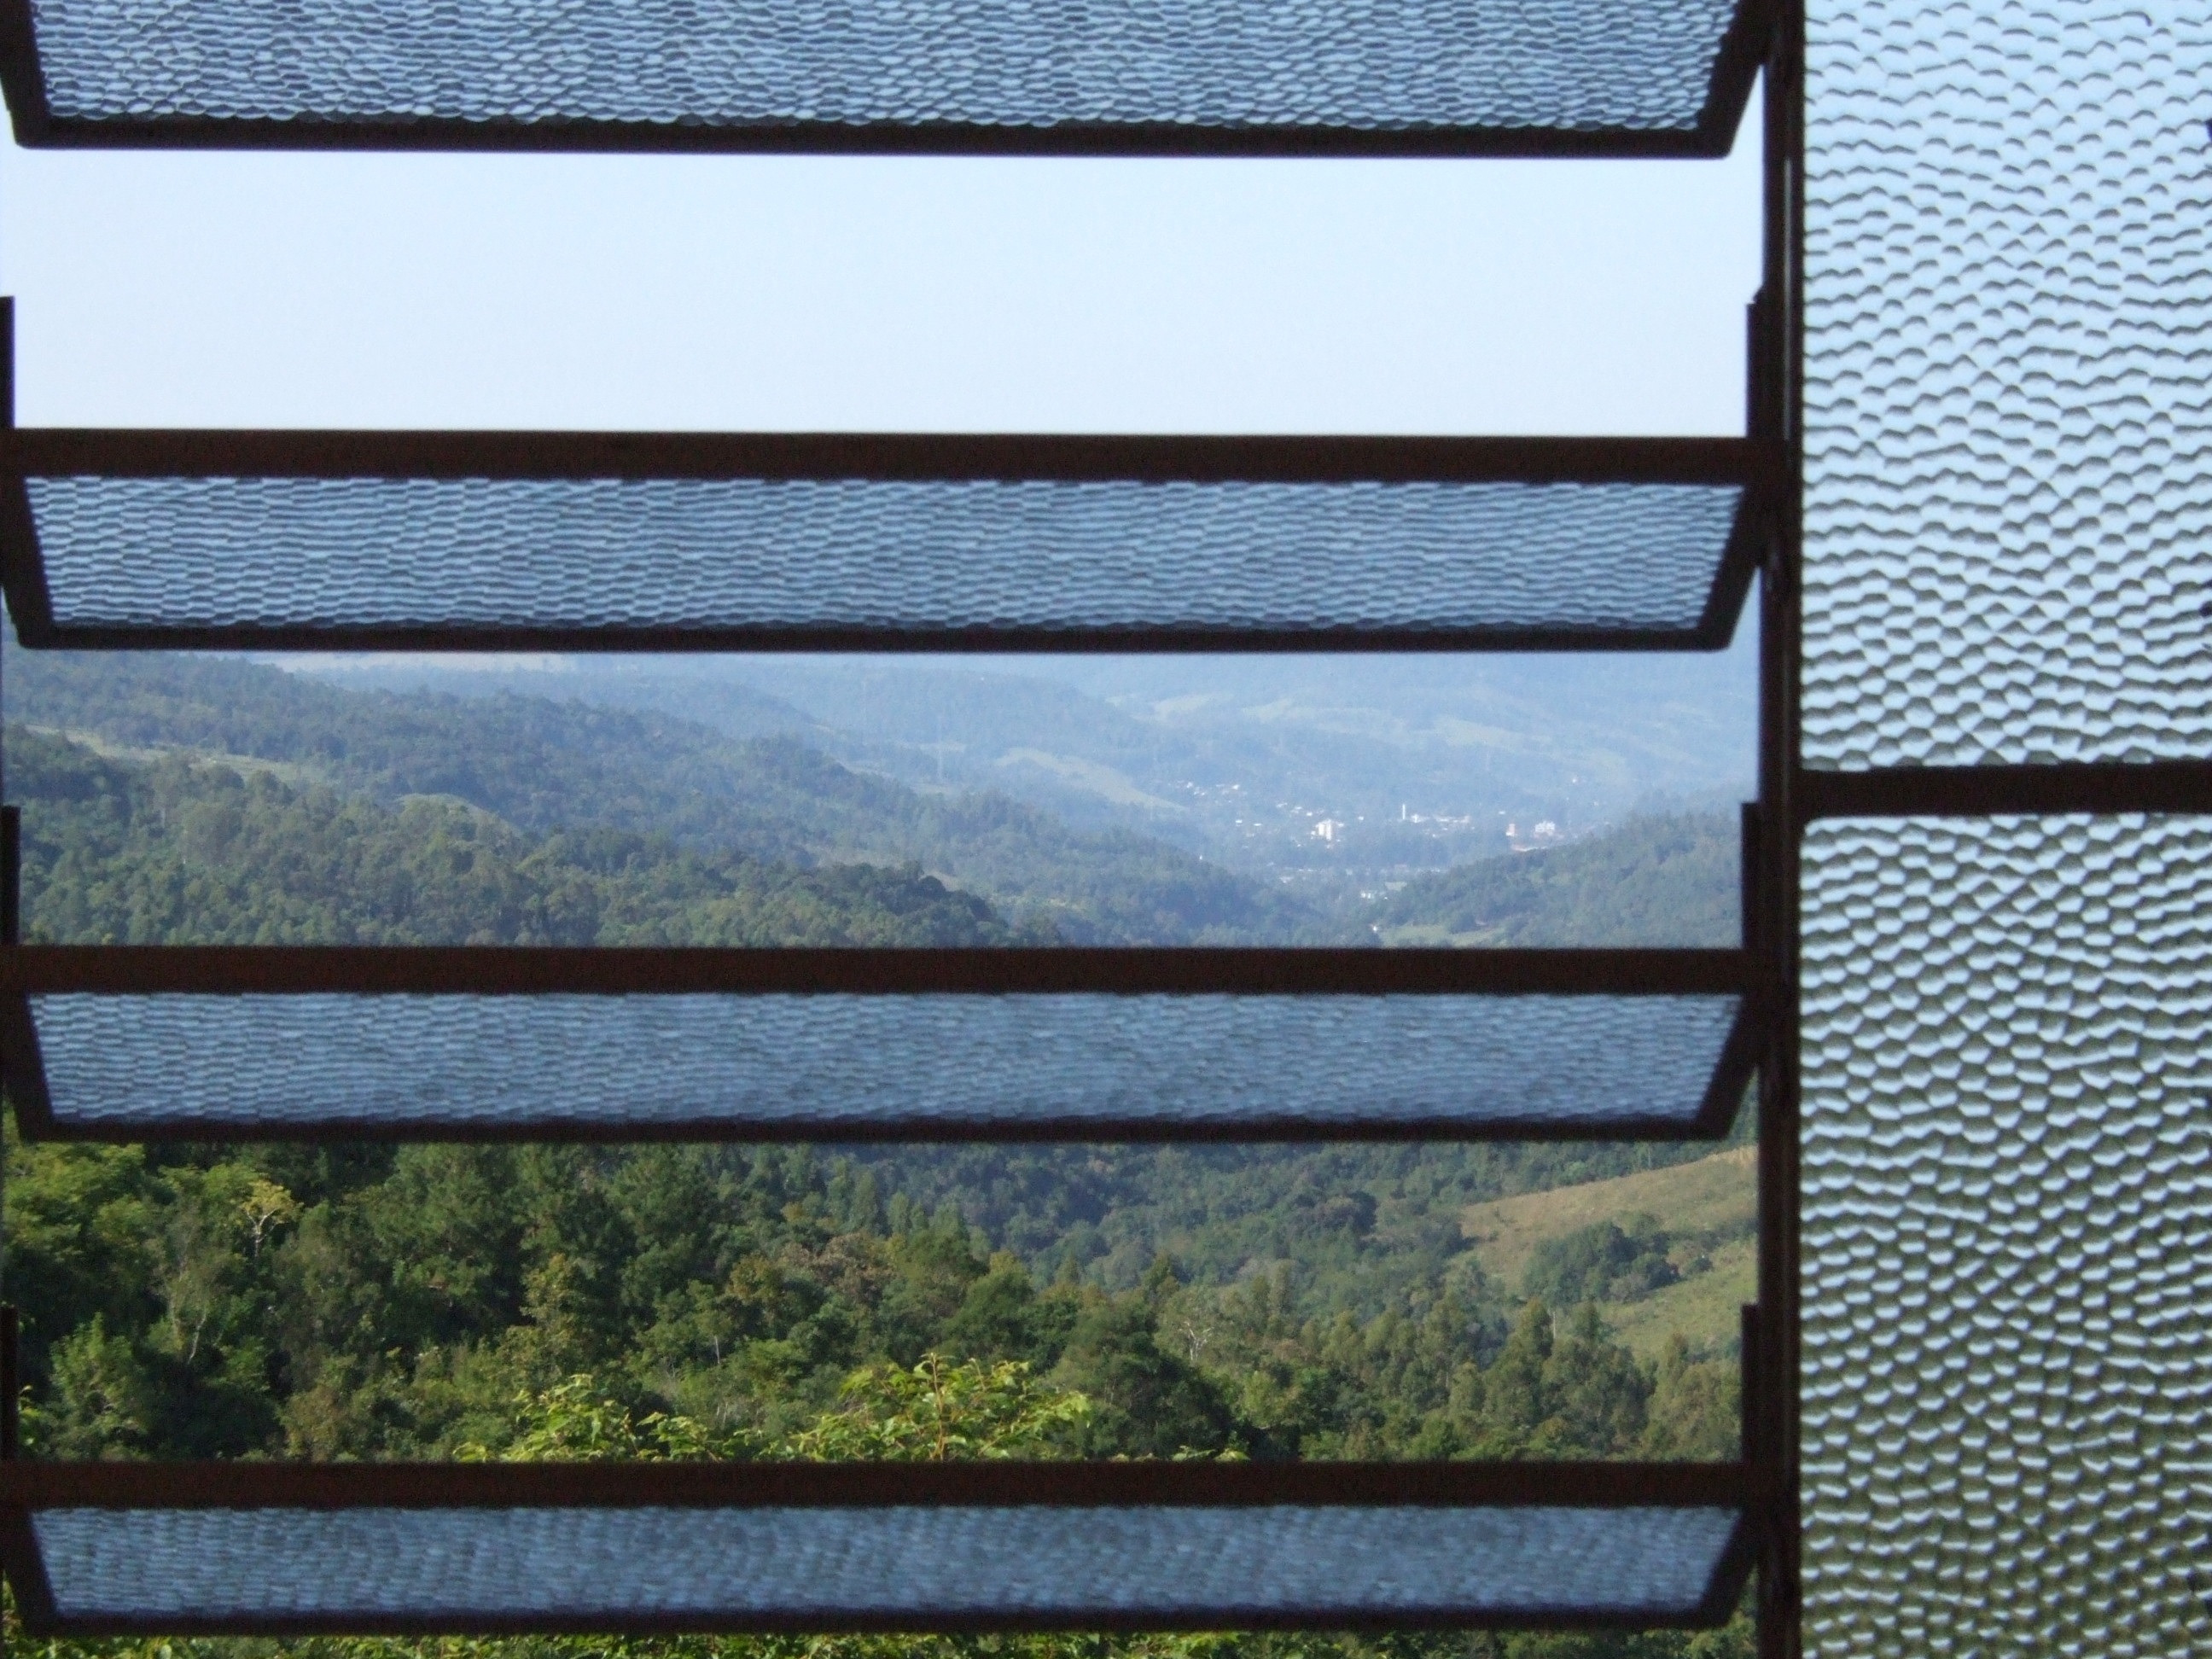
wood, window, wall, valley, furniture, material, interior design, mountains, net, vista, picture frame, pane, window covering